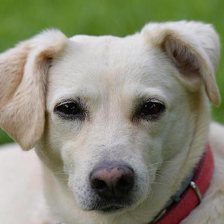
Label: animals